The War Against Mrs. Hadley

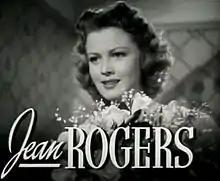
Jean Rogers in film

The War Against Mrs. Hadley is a 1942 American drama film directed by Harold S. Bucquet and starring Fay Bainter and Edward Arnold. The plot depicts how wealthy society matron Stella Hadley selfishly refuses to sacrifice her family or material comforts during World War II, until tragedy strikes an old rival. The script by George Oppenheimer was nominated for an Academy Award for Best Original Screenplay.